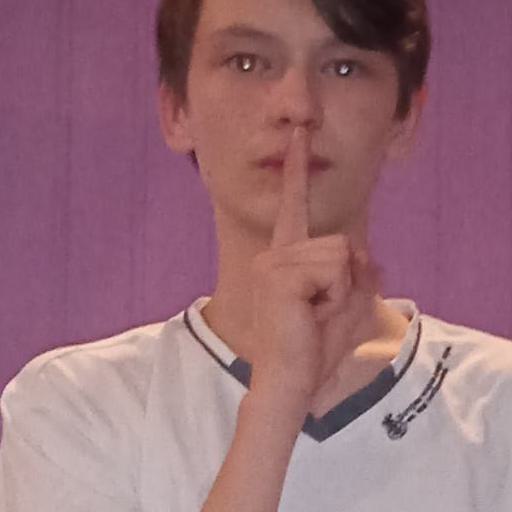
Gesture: mute